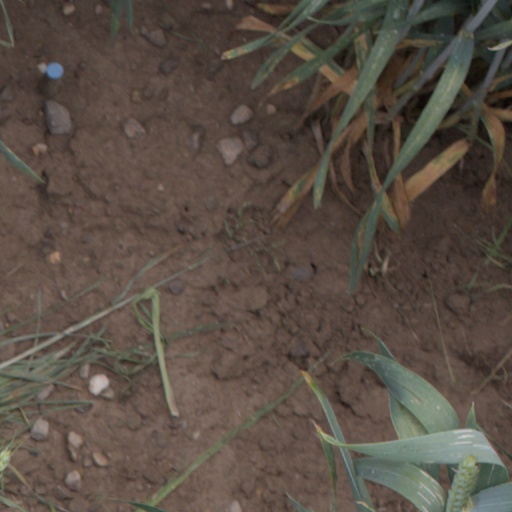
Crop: wheat